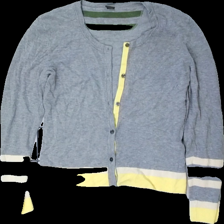
View: front
Type: Cardigan
Category: Ladies
Brand: Not in the list
Brand text on label: sOliver
Colors: Grey, Beige, Yellow
Material: 100% viscose
Pattern: Striped
Cut: Regular
Size: 40
Season: All
Damage location: top left
Damage 2 location: bottom right
Damage 3 location: middle right
Price range: 50-100
Recommended usage: Reuse
Description: randig kofta med knappar